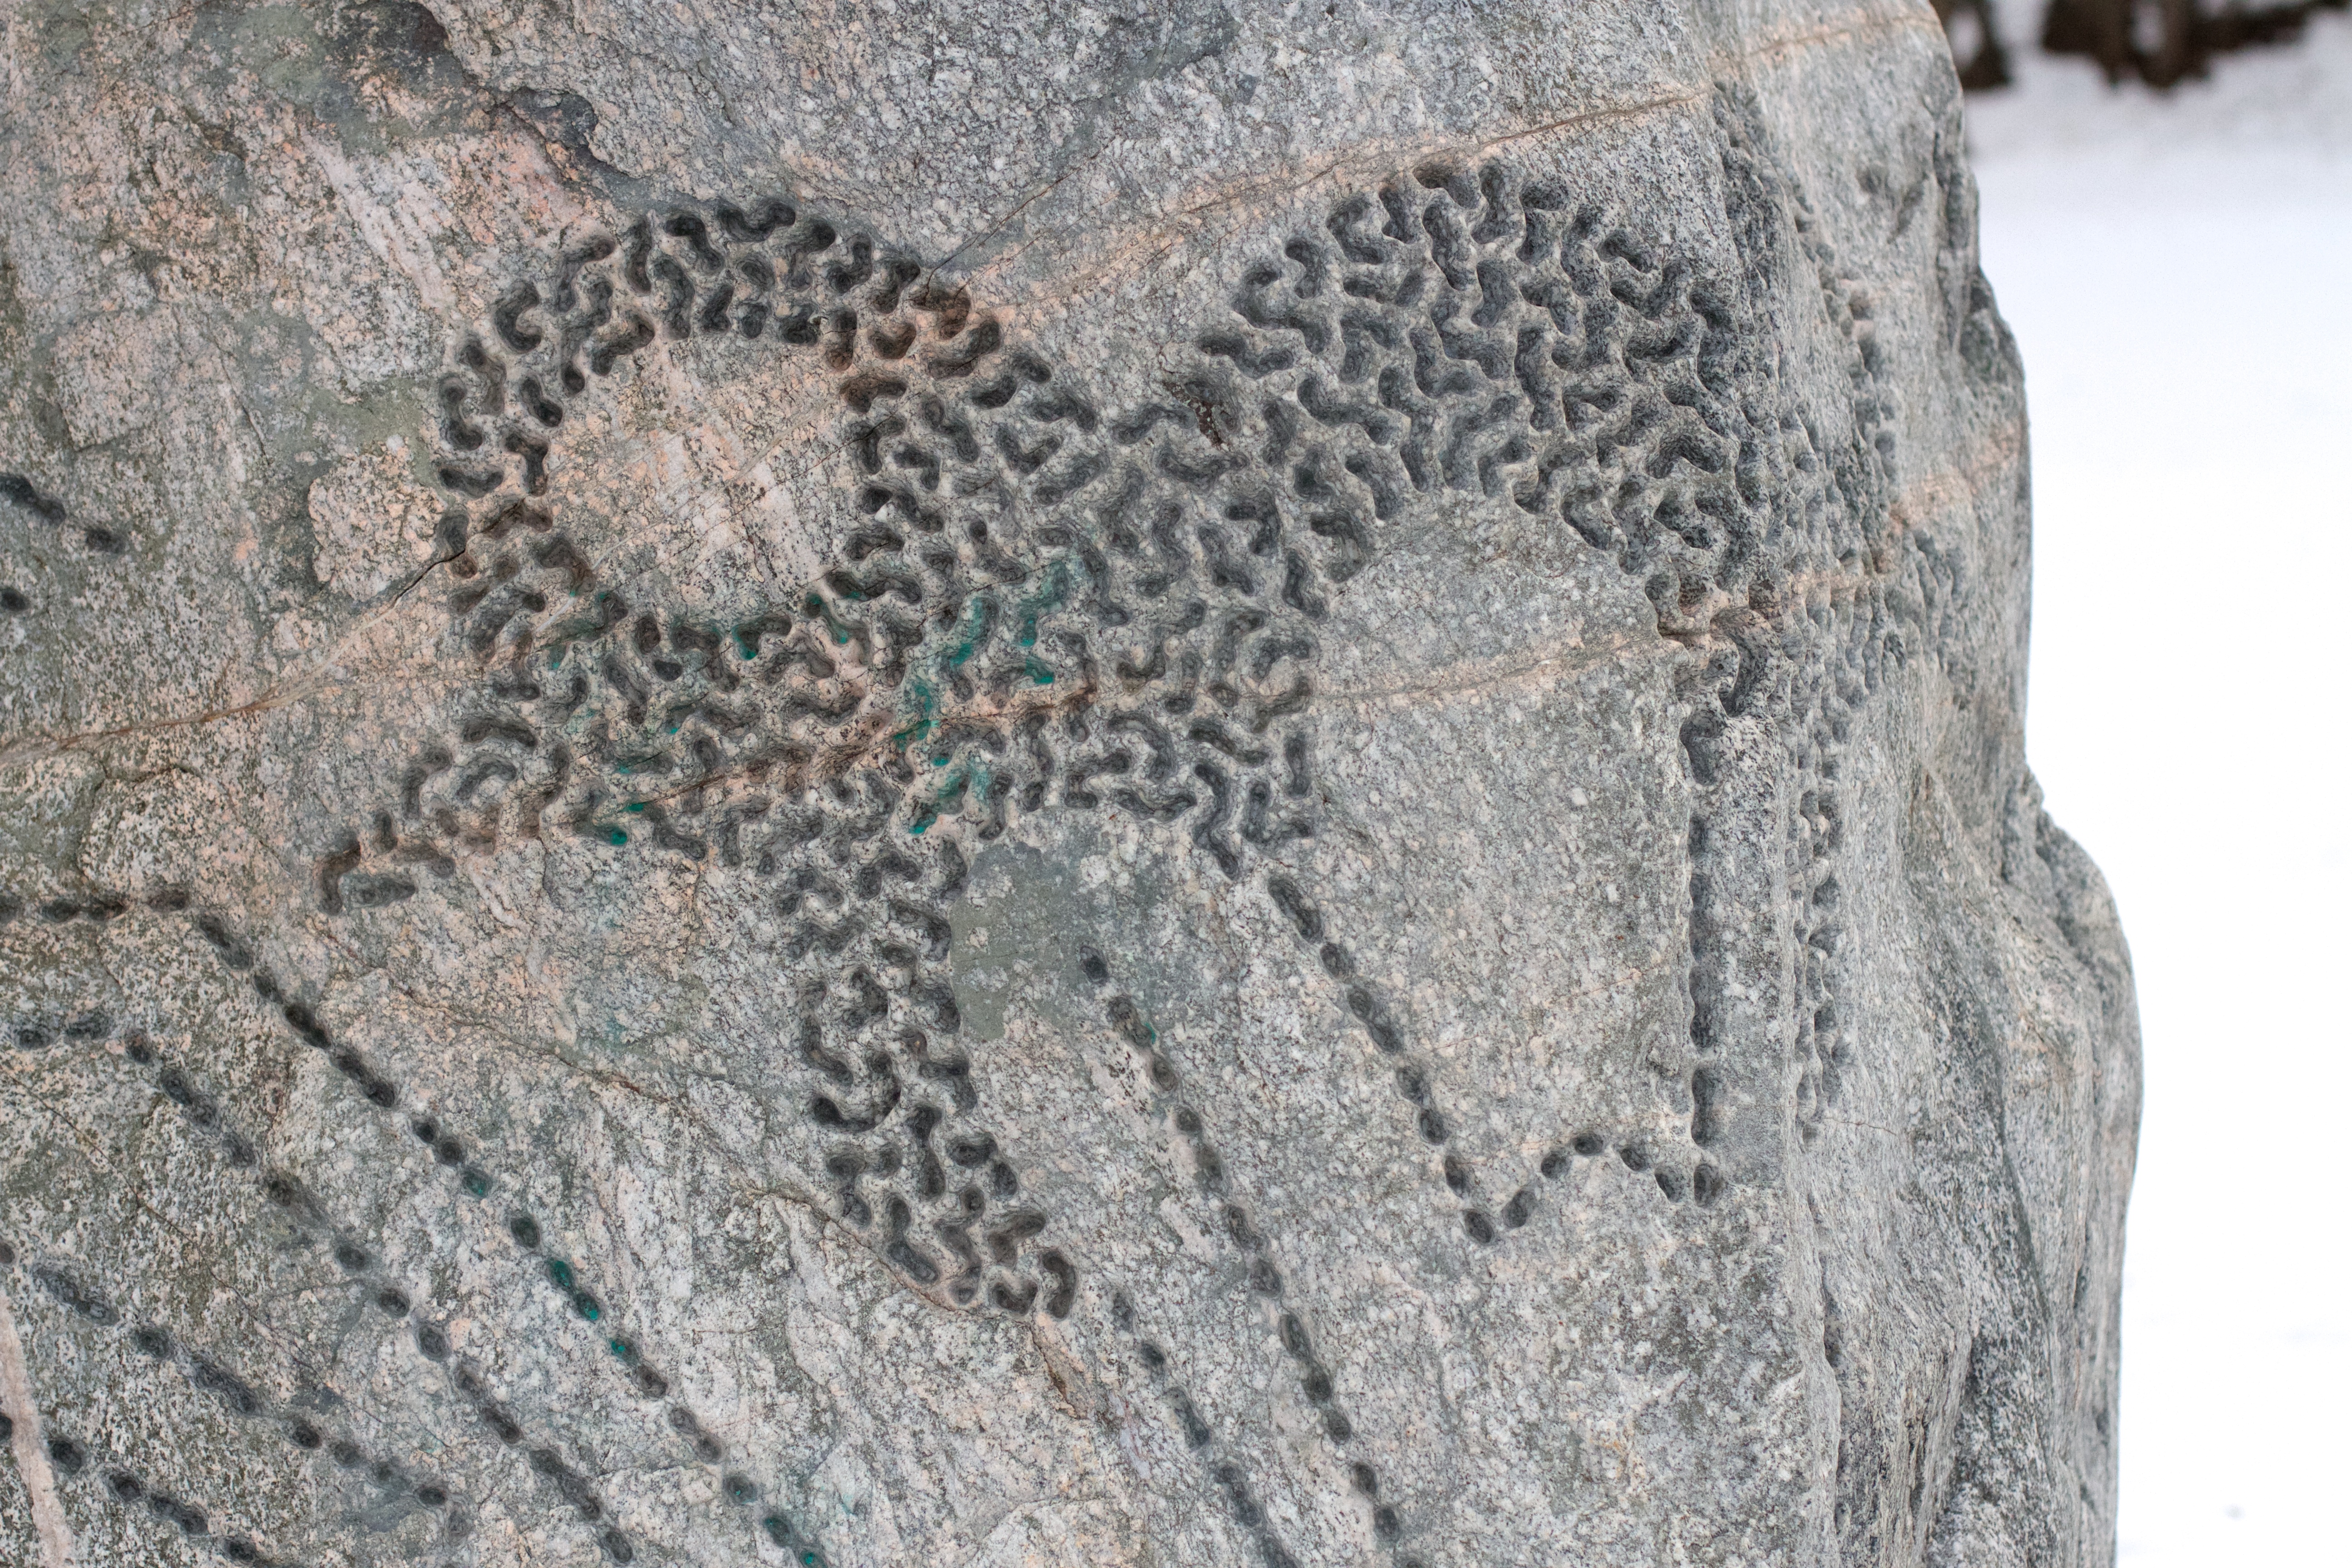
rock, trunk, pattern, art, stone carving